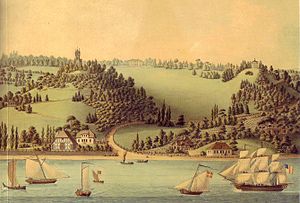
Joseph-Jacques Ramée / I Hamborg – med afstikkere til København
Baurs Park i Ramées egen streg (1810), foroven til højre ses parkens monopteros
Joseph-Jacques Ramée var en fransk arkitekt og havearkitekt virksom under klassicismen. Igennem livet nåede han at arbejde i Frankrig, Tyskland, Danmark, Belgien og USA. Hans væsentligste indsats fandt sted som havearkitekt i Hamborg og omegn omkring 1800, men også som designer af landsteder gjorde han sig bemærket.